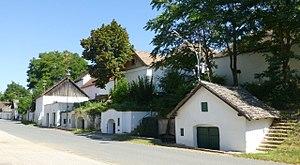
Caves à vin dans la Kellergasse de Hadres, Weinviertel, Basse-Autriche.